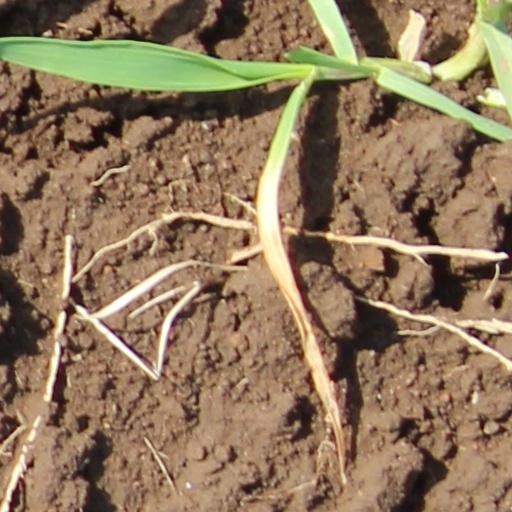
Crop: wheat